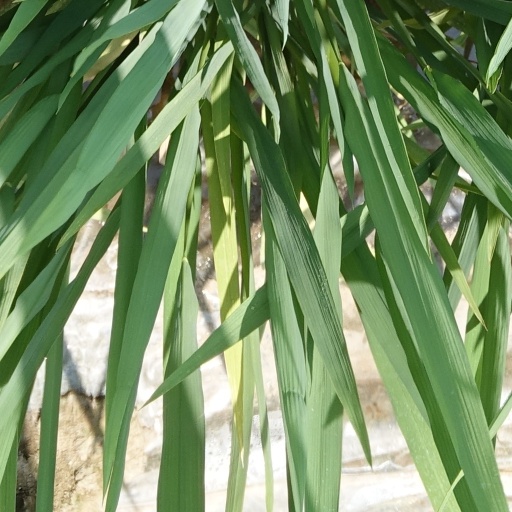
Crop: rice